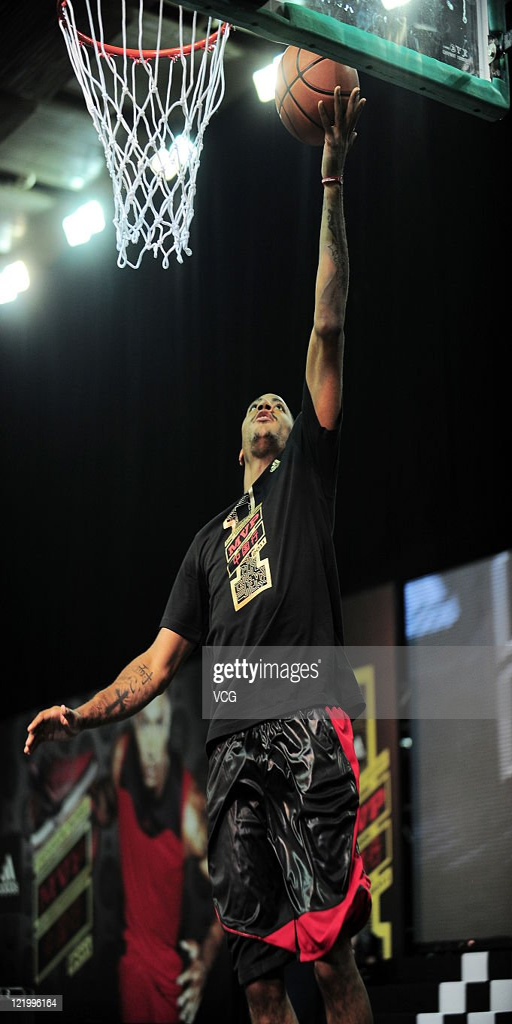
award winner reacts during his meeting with fans .